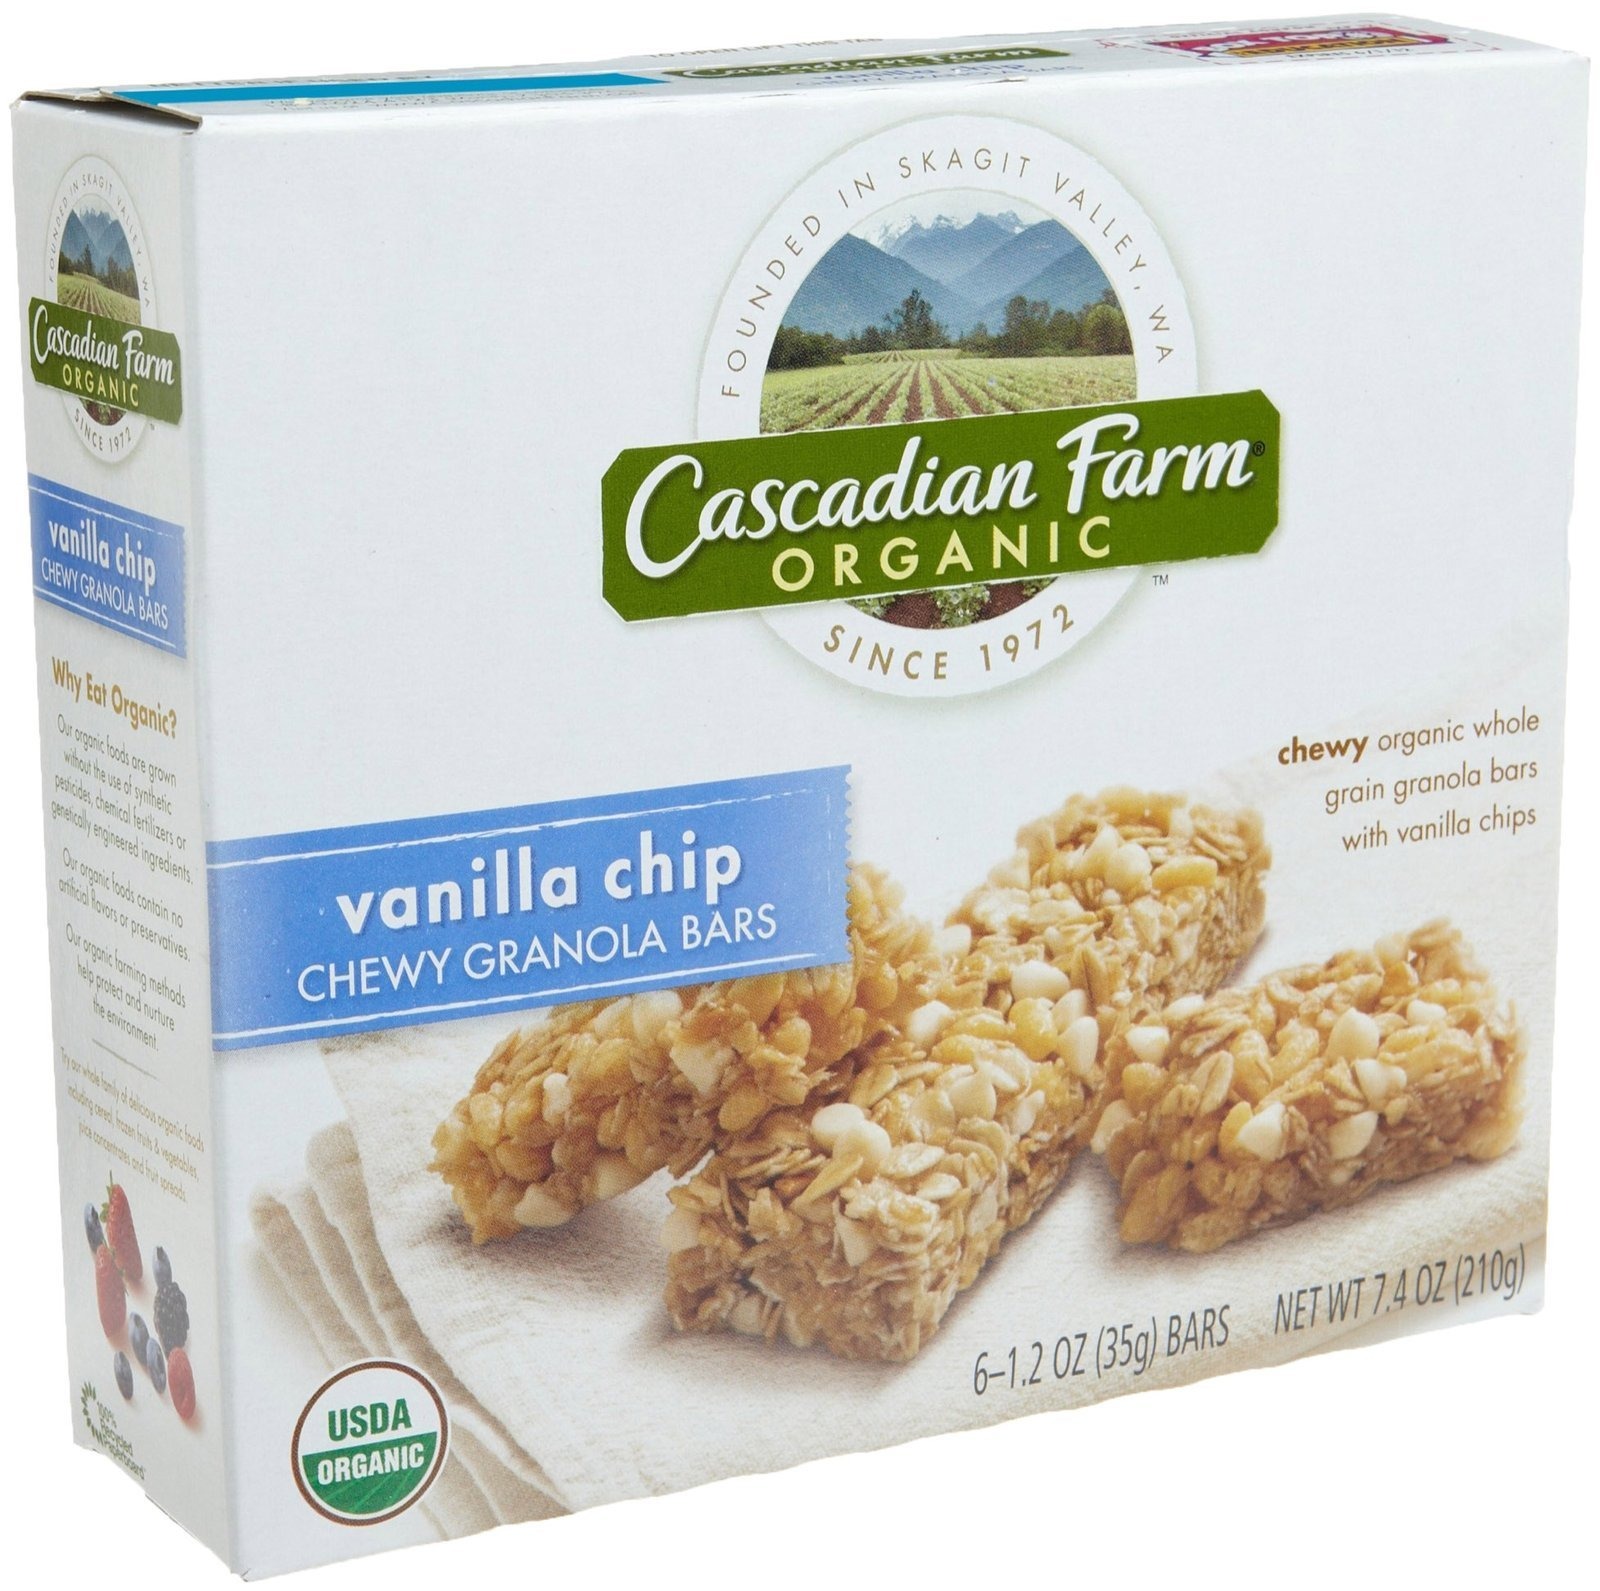
Item Name: Cascadian Farm Vanilla Chip Granola Bar (6x7.4 oz.)
Bullet Point 1: Vanilla Chip Flavor: Enjoy the sweet and tangy taste of vanilla and crispy potato chips in every bite
Bullet Point 2: Granola Bar Variety: Choose from a range of delicious flavors like Apple Cinnamon, Chocolate Chip, and Oatmeal Raisin
Bullet Point 3: Nutritious Snack: Packed with whole grains, fiber, and protein to help keep you energized throughout the day
Bullet Point 4: Convenient Portable Packaging: Each 7.4 oz bar comes in a resealable box for on-the-go snacking
Bullet Point 5: Made in the USA: Produced by the trusted Cascadian Farm brand in their Bellingham, Washington facility
Product Description: Save On Cascadian Farm's 6x7.4oz Vanilla Chip Granola Bar. The Delectable Taste Of These Vanilla Chip Chewy Granola Bars Are A Pure Delight Any Time Of Day. (Note: This Product Description Is Informational Only. Always Check The Actual Product Label In Your Possession For The Most Accurate Ingredient Information Before Use. For Any Health Or Dietary Related Matter Always Consult Your Doctor Before Use.)
Value: 6.0
Unit: Count

Price: 8.095